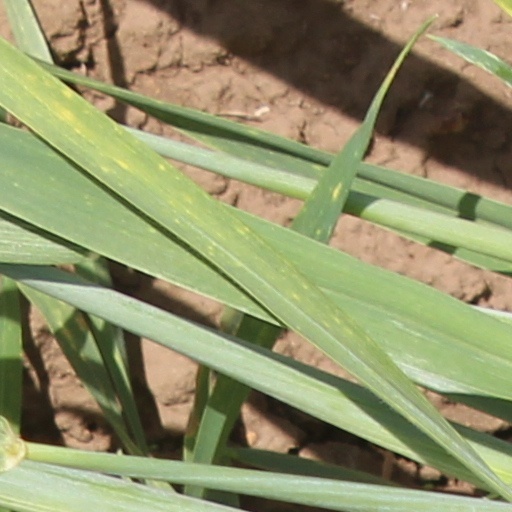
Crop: wheat